Myosaurus

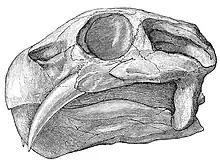
Dicynodont Skull

There are so few fossils from the "Myosaurus" to justify any evidence of feeding mechanisms unique to this taxonomic group. However, the "Myosaurus" is classified as a part of the dicynodont clade. Luckily, there is extensive research on the mechanism of chewing in dicynodont taxa. The "Myosaurus", like its dicynodont relatives, was herbivorous. Consequently, the dicynodont jaws were highly advanced for the purpose of feeding to break down the fibrous structure of plants.